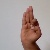
The image shows a hand gesture representing the letter 'F' in Indian Sign Language.